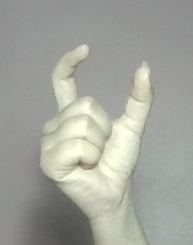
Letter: nun